Women's suffrage in Illinois

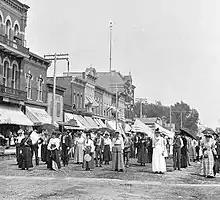
Suffragists march in Decoration Day parade in DeKalb in 1892

The first women's suffrage group in Illinois was created by Susan B. Anthony's cousin, Susan Hoxie Richardson. Richardson created the Earlville Suffrage Association in 1855. Richardson had heard the women's suffrage speech given by lawyer and editor of the "Earlville Transcript", Alonzo Jackson Grover, earlier that year. Grover's paper often published articles on the abolition movement and women's suffrage. Grover's wife, Octavia Grover, became the secretary of the Earlville Suffrage Association.